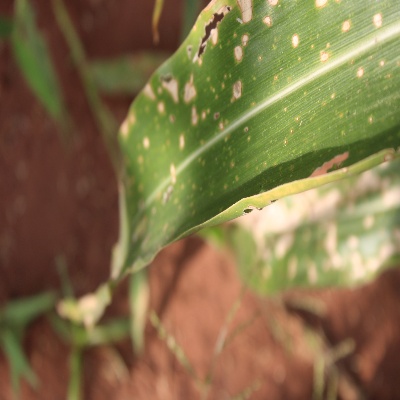
Crop: Maize
Condition: leaf blight